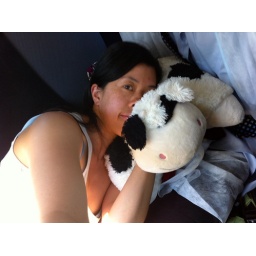
On the way down, super comfy with the cow pillow in the back seat